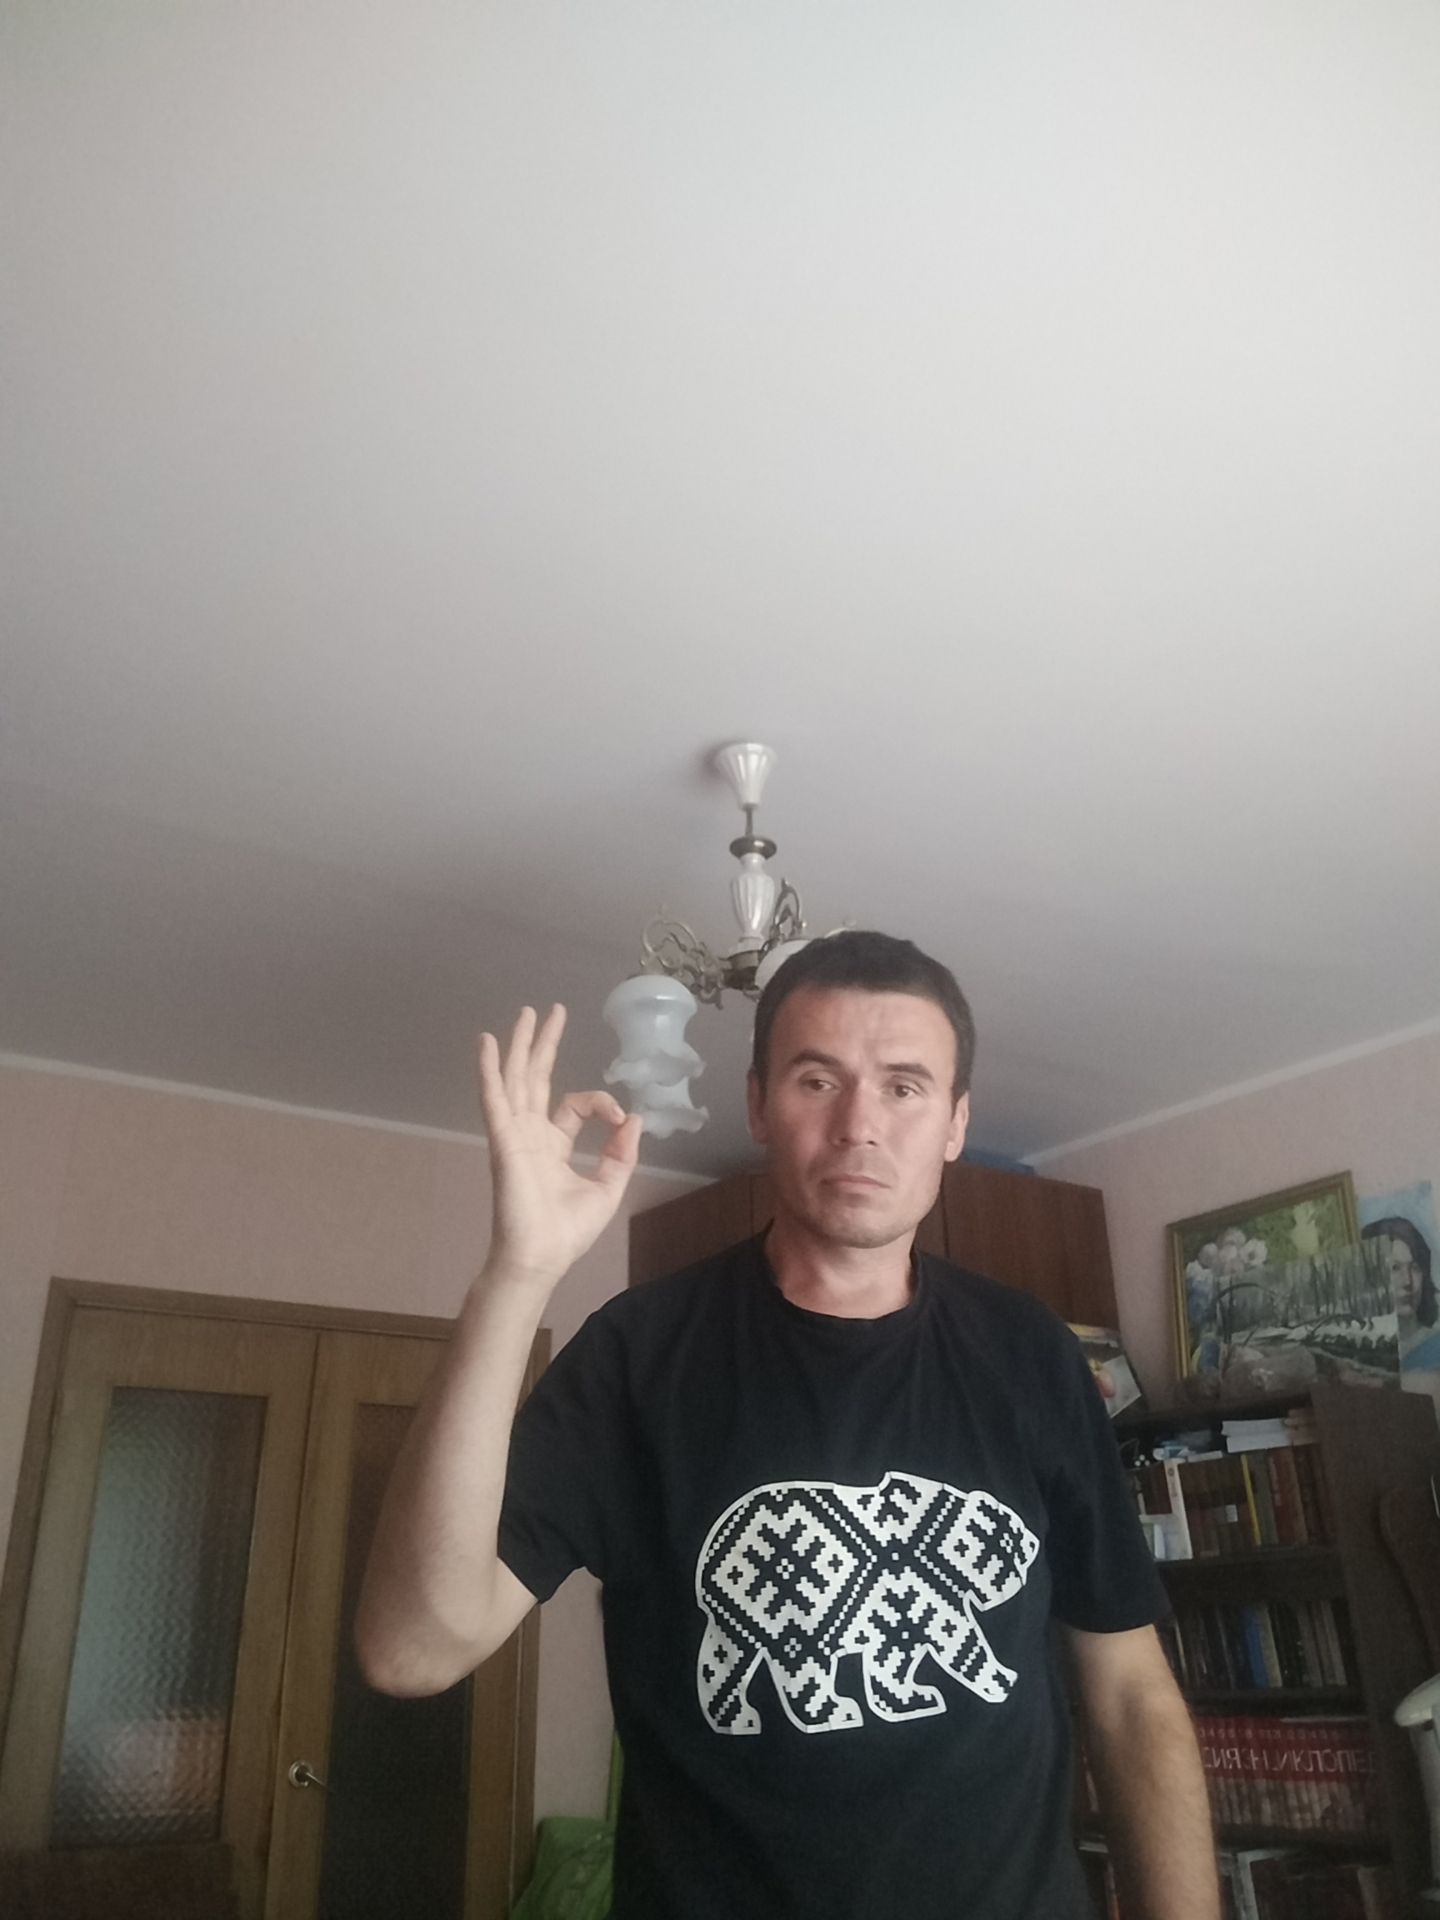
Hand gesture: ok